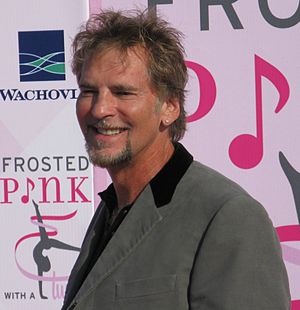
Kenny Loggins
Kenny Loggins, 2008
Kenneth Clark "Kenny" Loggins er en amerikansk Pop/Rock-sanger og sangskriver